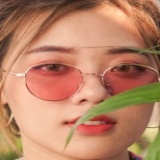
ca sĩ Fanny Trần